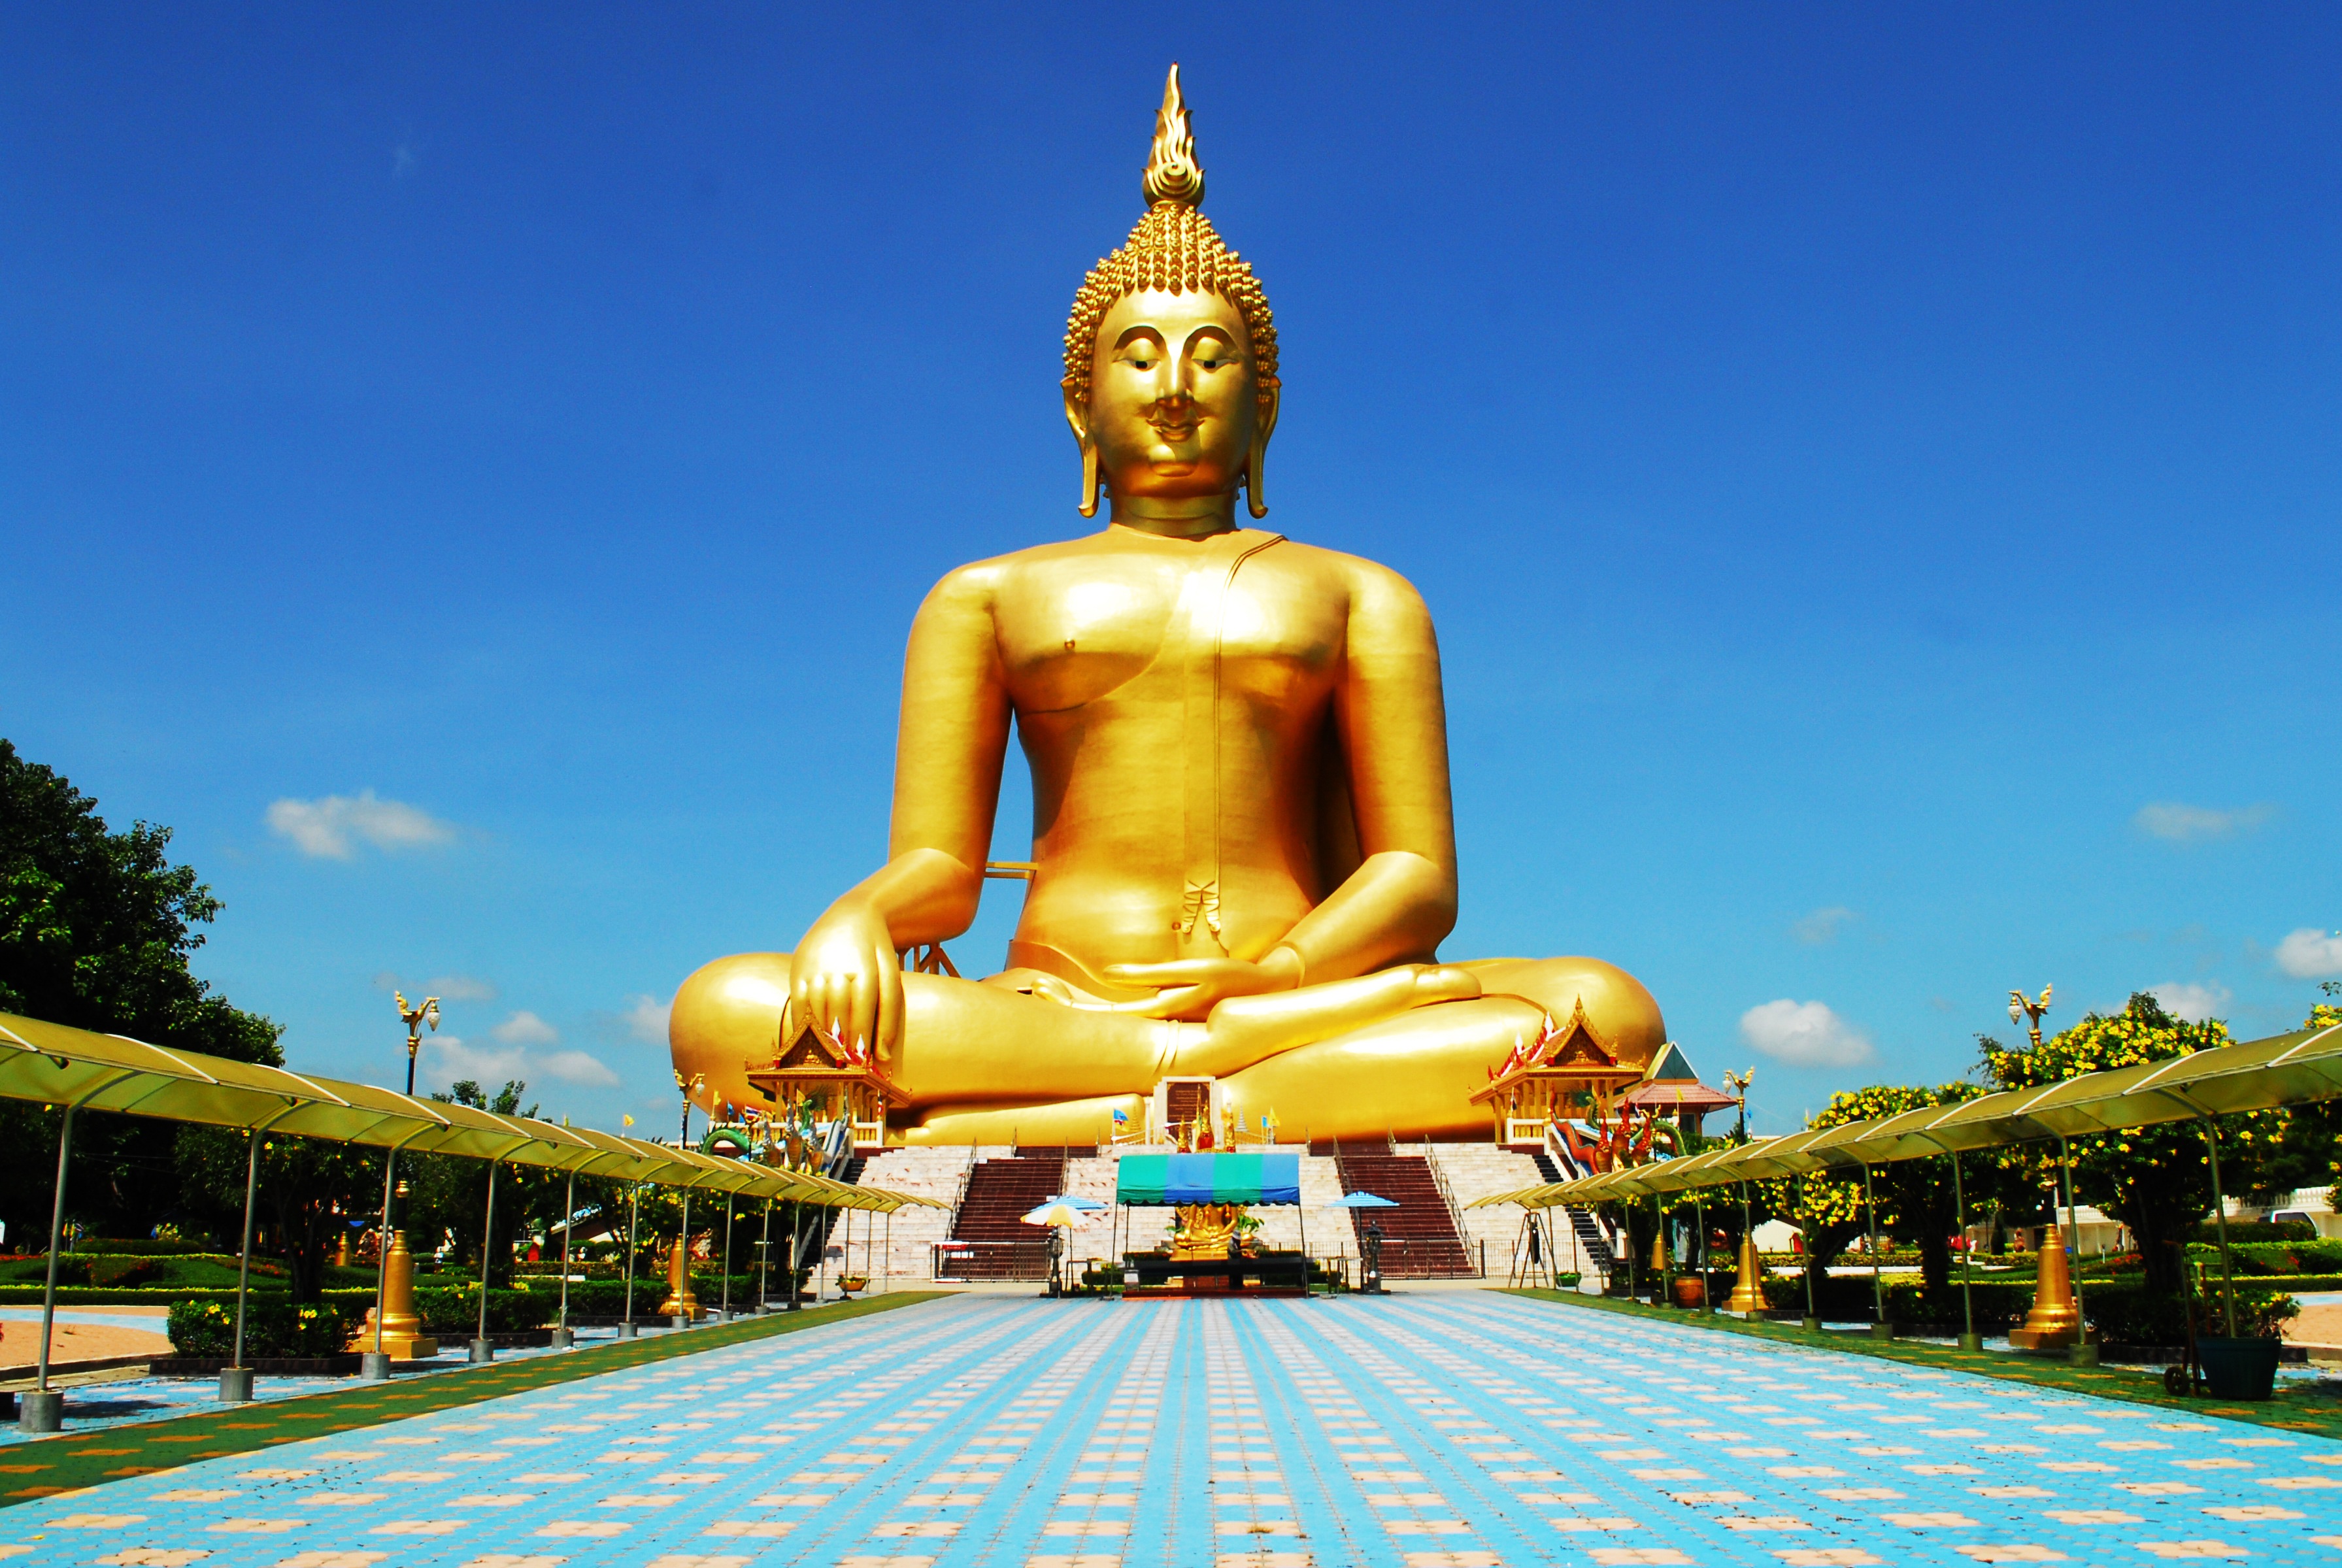
monument, vacation, statue, golden, buddhism, religion, landmark, leisure, place of worship, thailand, temple, thai, wat, golden buddha, gautama buddha, buddha image